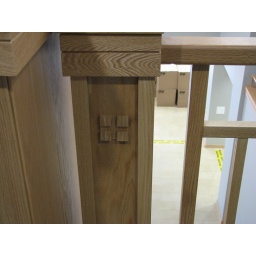
like in sets of 4 windows on the doors